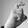
ASL letter: X